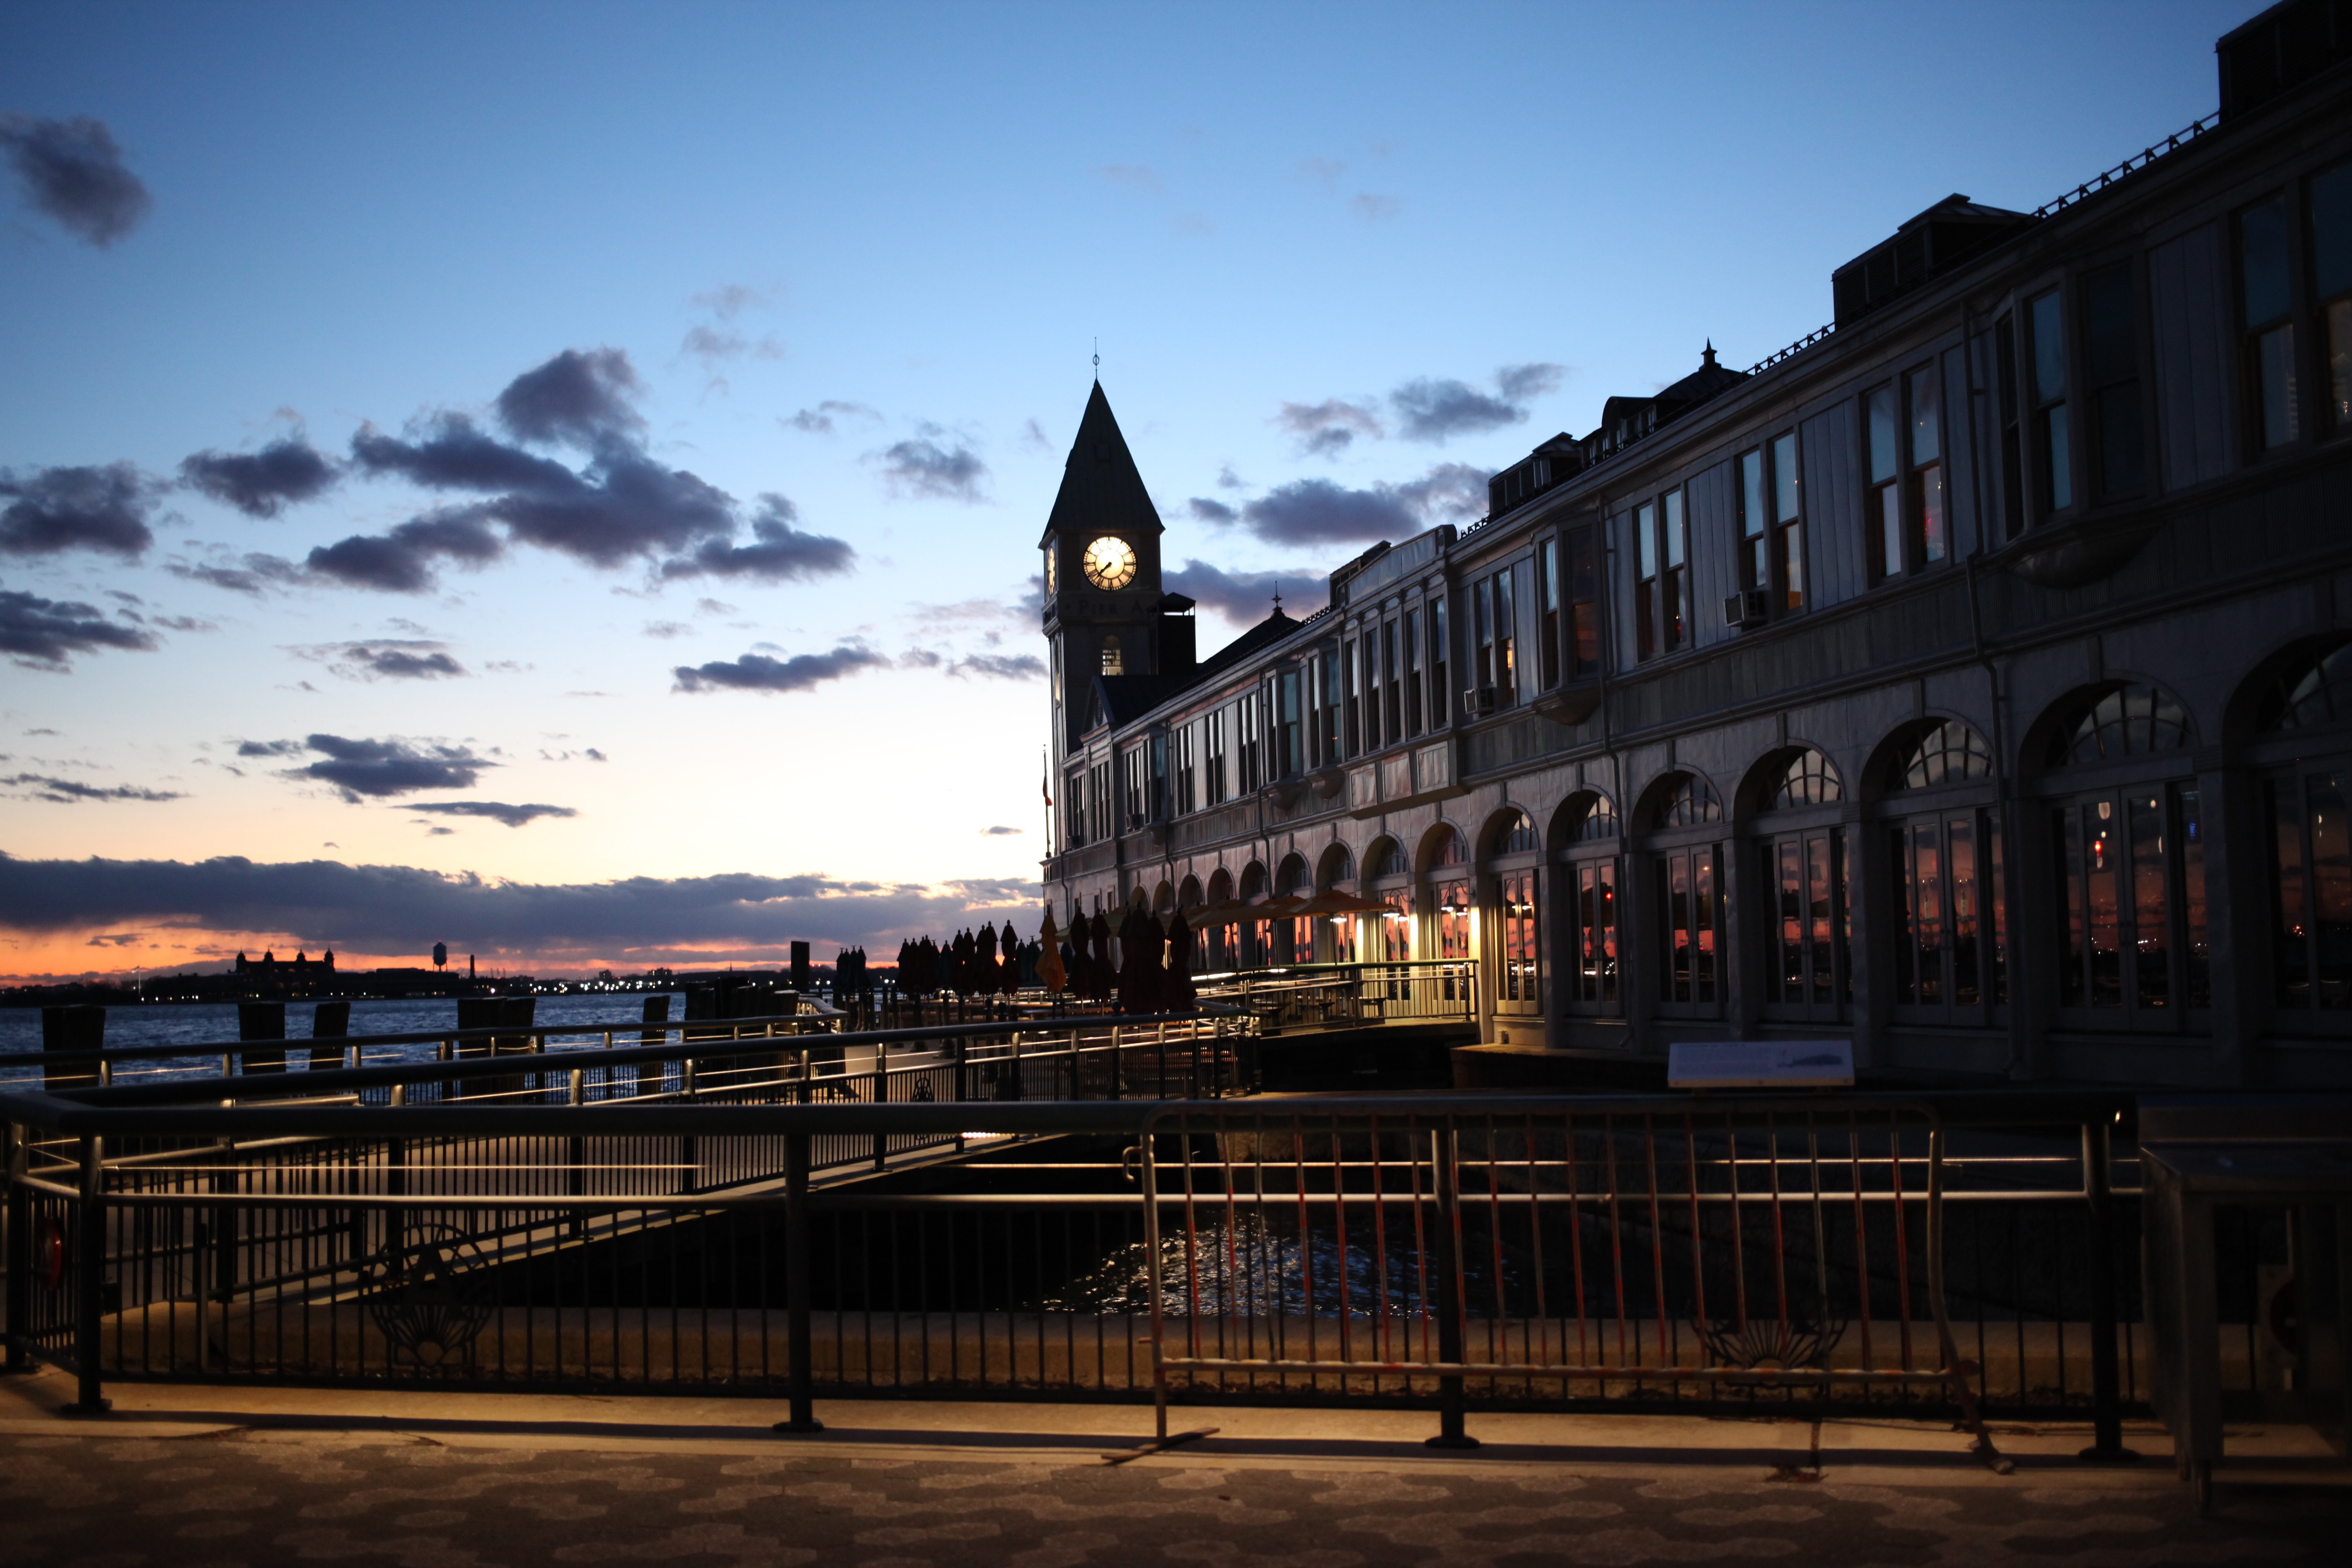
sky, landmark, cloud, town, evening, architecture, city, morning, building, sunset, urban area, dusk, atmosphere, night, town square, street, house, plaza, tourist attraction, spire, palace, meteorological phenomenon, tourism